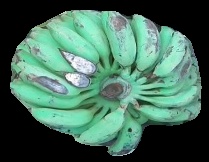
Variety: elakki-bale
Grade: grade3